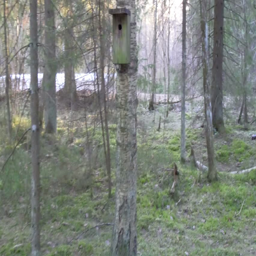
birch tree with a small wooden on the trunk .